Manchuria under Ming rule

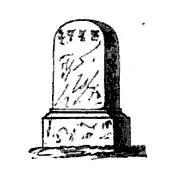
View of the 1413 Yongning Temple Stele, from "The Russians on the Amur" (1861) by Ernst Georg Ravenstein (1834–1913).

The change of the name from Jurchen to Manchu was made to hide the fact that the ancestors of the Manchus, the Jianzhou Jurchens, were ruled by the Chinese. The Qing dynasty carefully hid the 2 original editions of the books ""Qing Taizu Wu Huangdi Shilu"" and ""Manzhou Shilu Tu"" (Taizu Shilu Tu) in the Qing palace, forbidden from public view because they showed that the Manchu Aisin Gioro family had been ruled by the Ming dynasty. In the Ming period, the Koreans of Joseon referred to the Jurchen inhabited lands north of the Korean peninsula, above the rivers Yalu and Tumen, as part of Ming China, and called the Jurchen lands the "superior country" (sangguk), the name by which they called Ming China. The Qing deliberately concealed the Manchus' former subservience to the Ming by excluding from the History of the Ming references and information that showed this former relationship. Because of this, History of Ming did not use the Veritable Records of Ming as a source for content on Jurchens during the period when they were ruled by Ming.